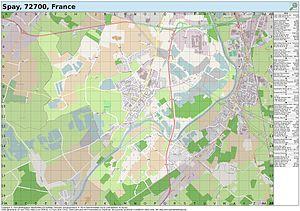
Carte Spay
Spay est une commune française située dans le département de la Sarthe en région Pays de la Loire, peuplée de 2 890 habitants.